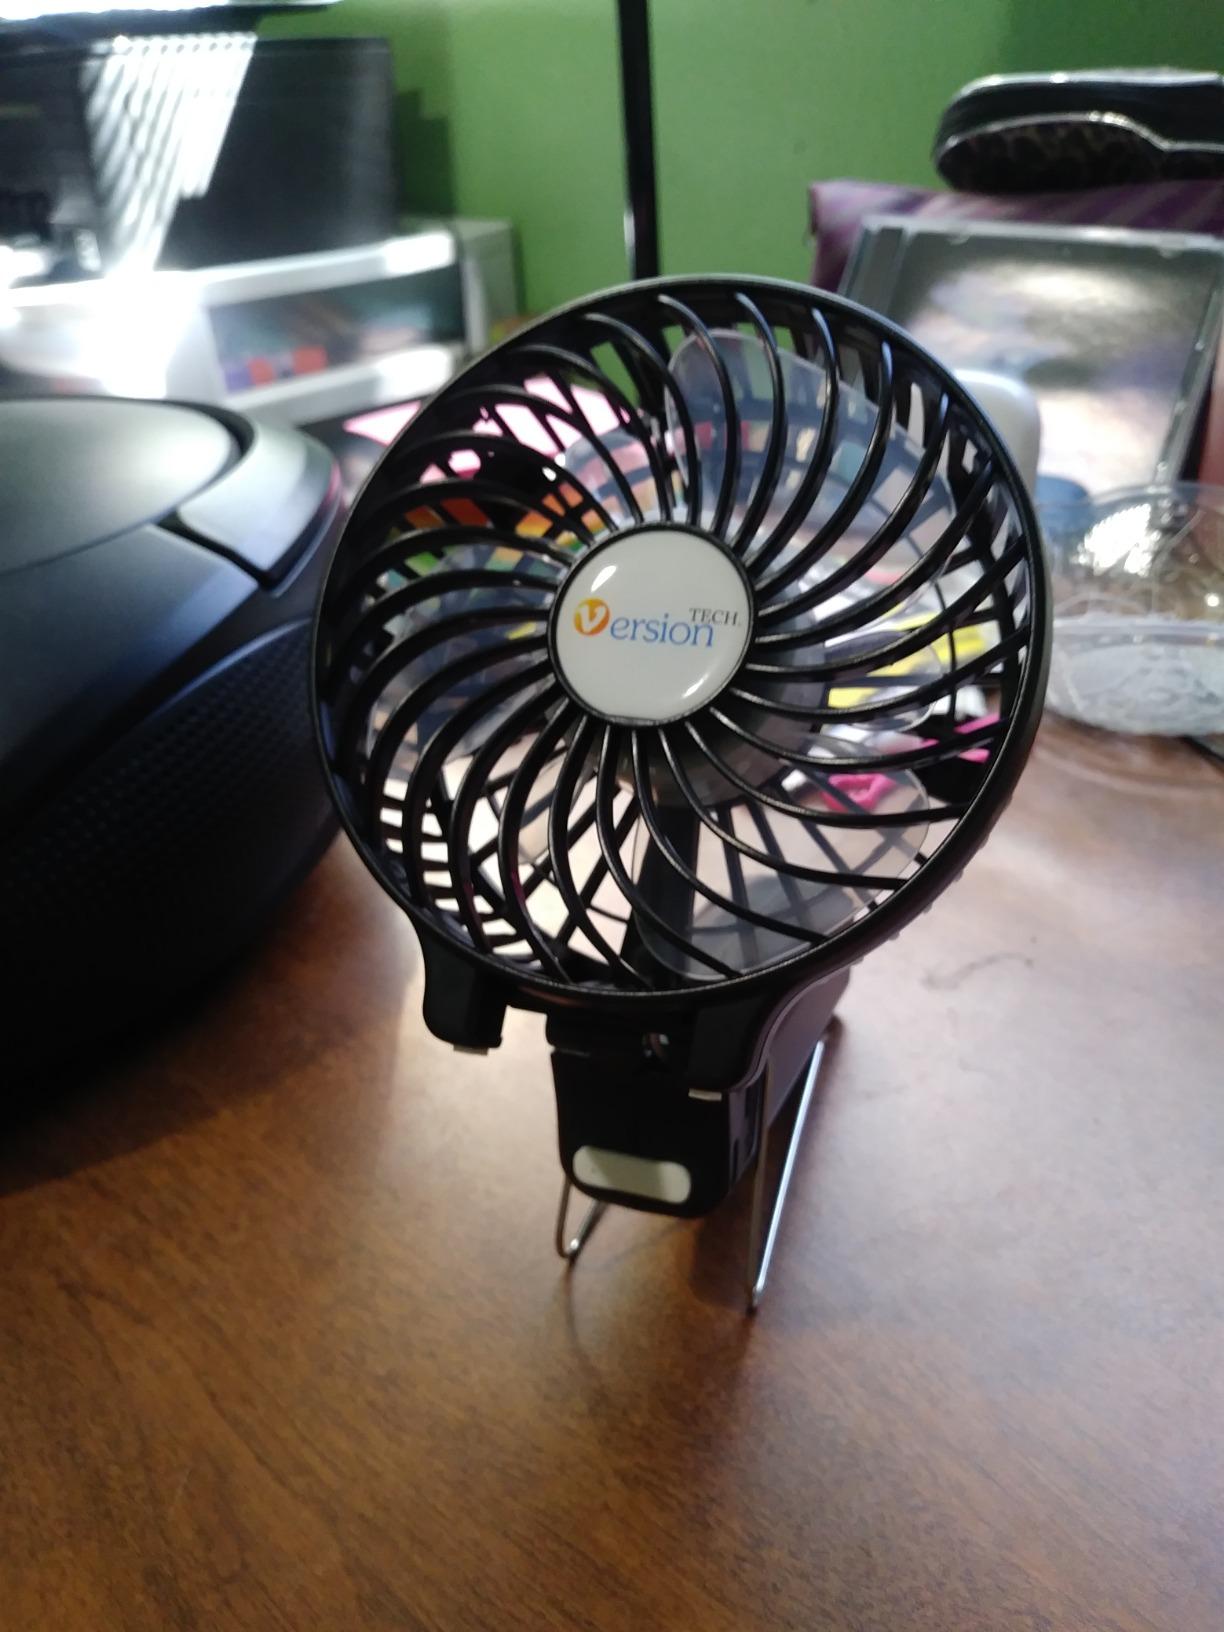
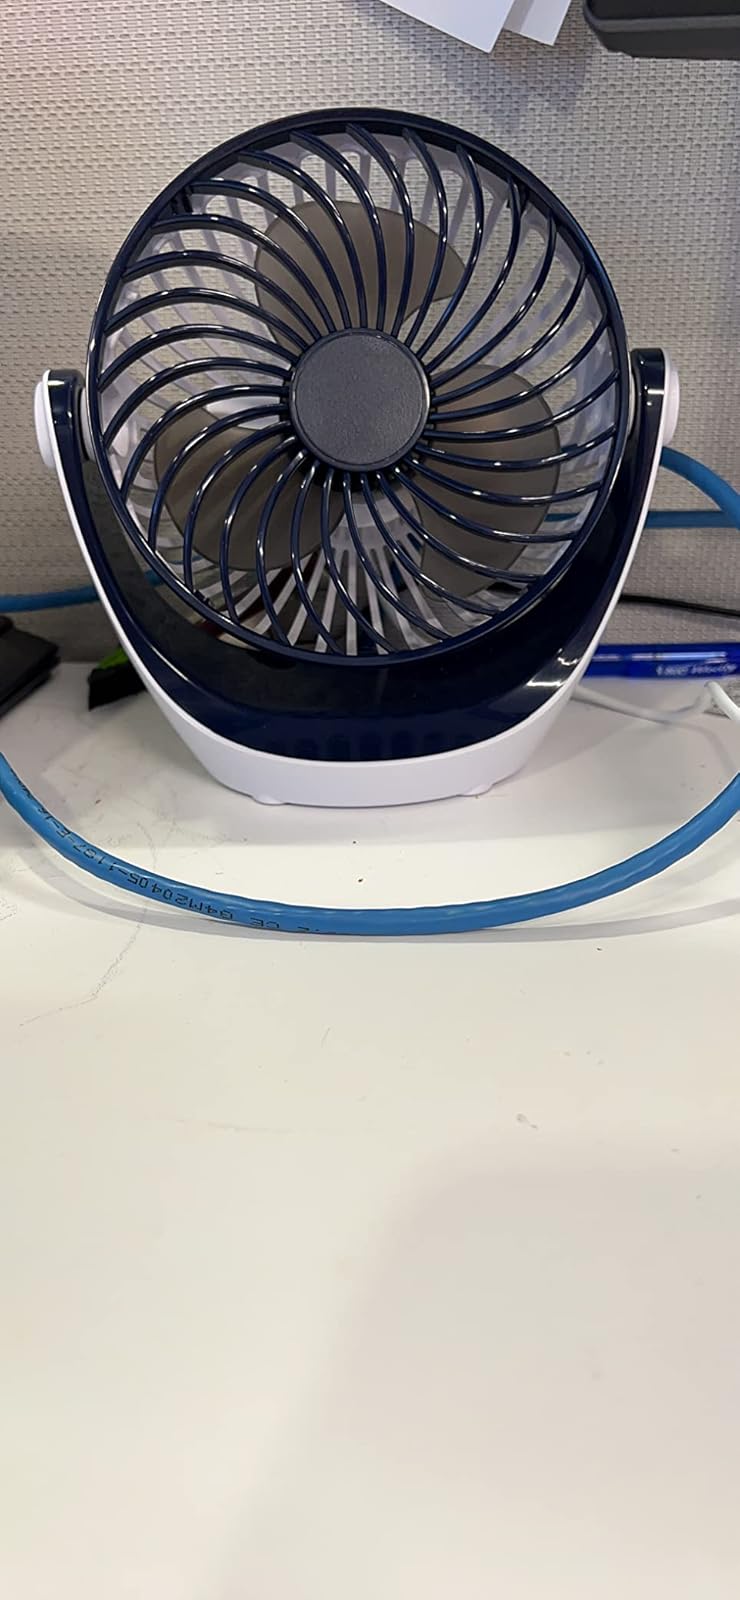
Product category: fan
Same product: no